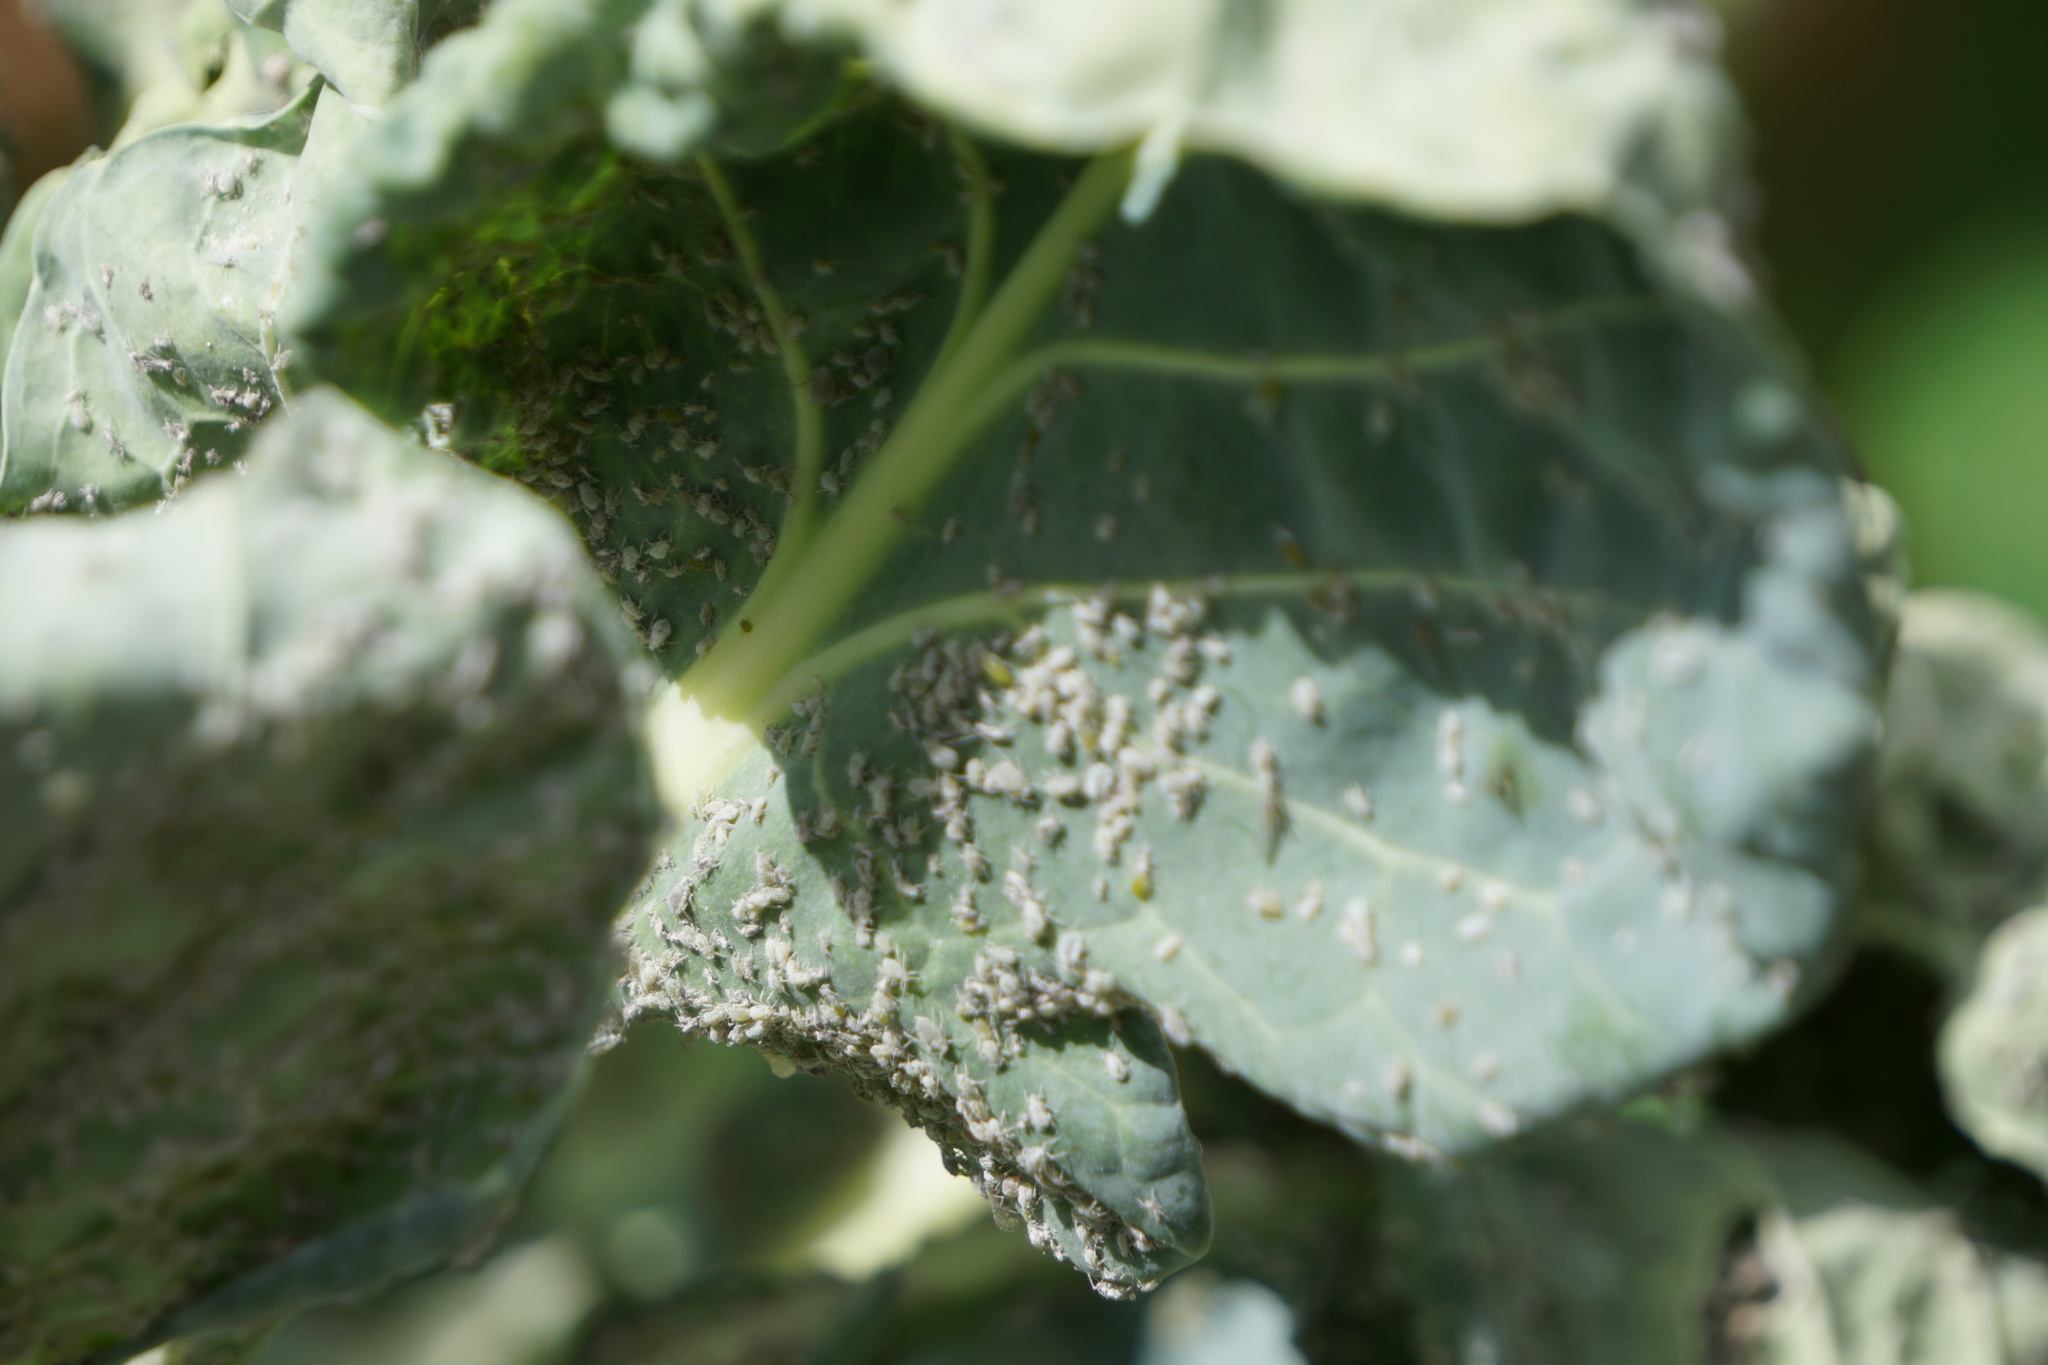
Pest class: cabbage_aphid